Ambikapathy (1957 film)

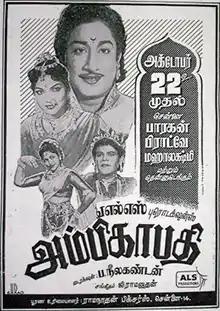
Theatrical release poster

Ambikapathy (also spelled Ambikapathi) is a 1957 Indian Tamil language film directed by P. Neelakantan, starring Sivaji Ganesan and P. Bhanumathi. The film, primarily in black-and-white, had sequences in Gevacolor. It was released on 22 October 1957.